Taunton Castle

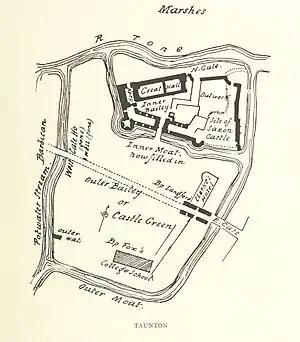
A plan of the castle from J. D. Mackenzie's "The Castles of England: their story and structure"

At the time of the Domesday Book in 1086, Taunton belonged to the Bishop of Winchester, who had a minster or Augustinian Priory on the site. Between 1107 and 1129 William Giffard, the Chancellor of King Henry I, converted the bishop's hall into a castle. In 1216, Bishop Peter des Roches, a supporter of King John, defended the castle during a barons' revolt. By the late 12th century the keep measured by with a first floor great hall over a stone vaulted undercroft. During the Second Barons' War it was used as a prison for the son of Simon de Montfort who was held here until 1282. In 1451, when the Earl of Devon besieged the castle which was held by Lord Bonville, it was arranged around two baileys.